Mexican featherwork

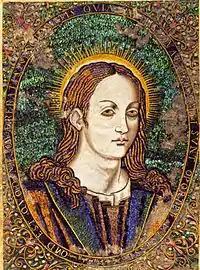

Feather work and the conquest led to a creative exchange from the conquest to about 1800. Evangelism added Christian themes to feather work, including the making of ritual items. Amantecas were creating Christian religious images within months after the arrival of the conquistadors, destined for Europe as well as Asia. The first known Christian-inspired pictures in feather work were made for banners, on a cotton cloth with an imprimatur, on which the design was made. They had a backing of very fine palm or rush mats bound with twine or vegetable lianas. The Huejotzingo Codex depicts the making of a feather and gold banner, the first indication of feather work with Christian images.